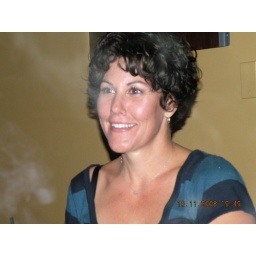
Beverly at the Melting Pot in Colorado Springs. that's steam from the pots on the table whisping around